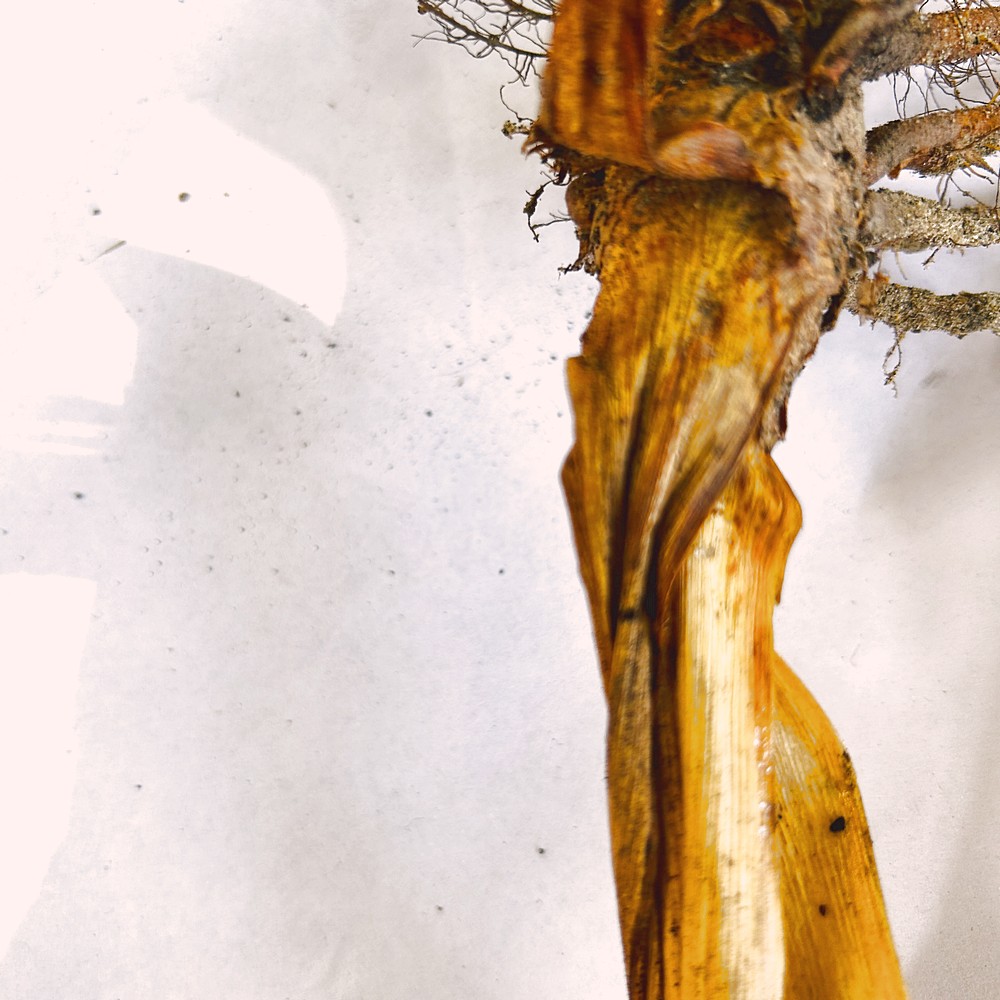
Label: Rhizome Disease Root